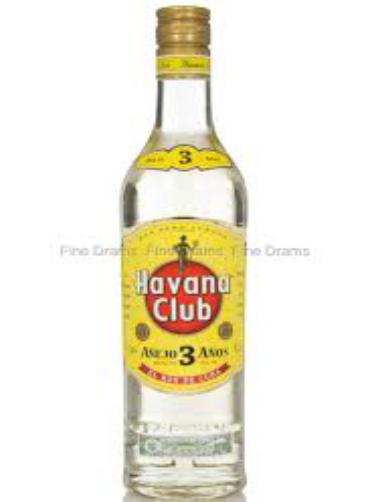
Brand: Havana Club
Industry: Necessities